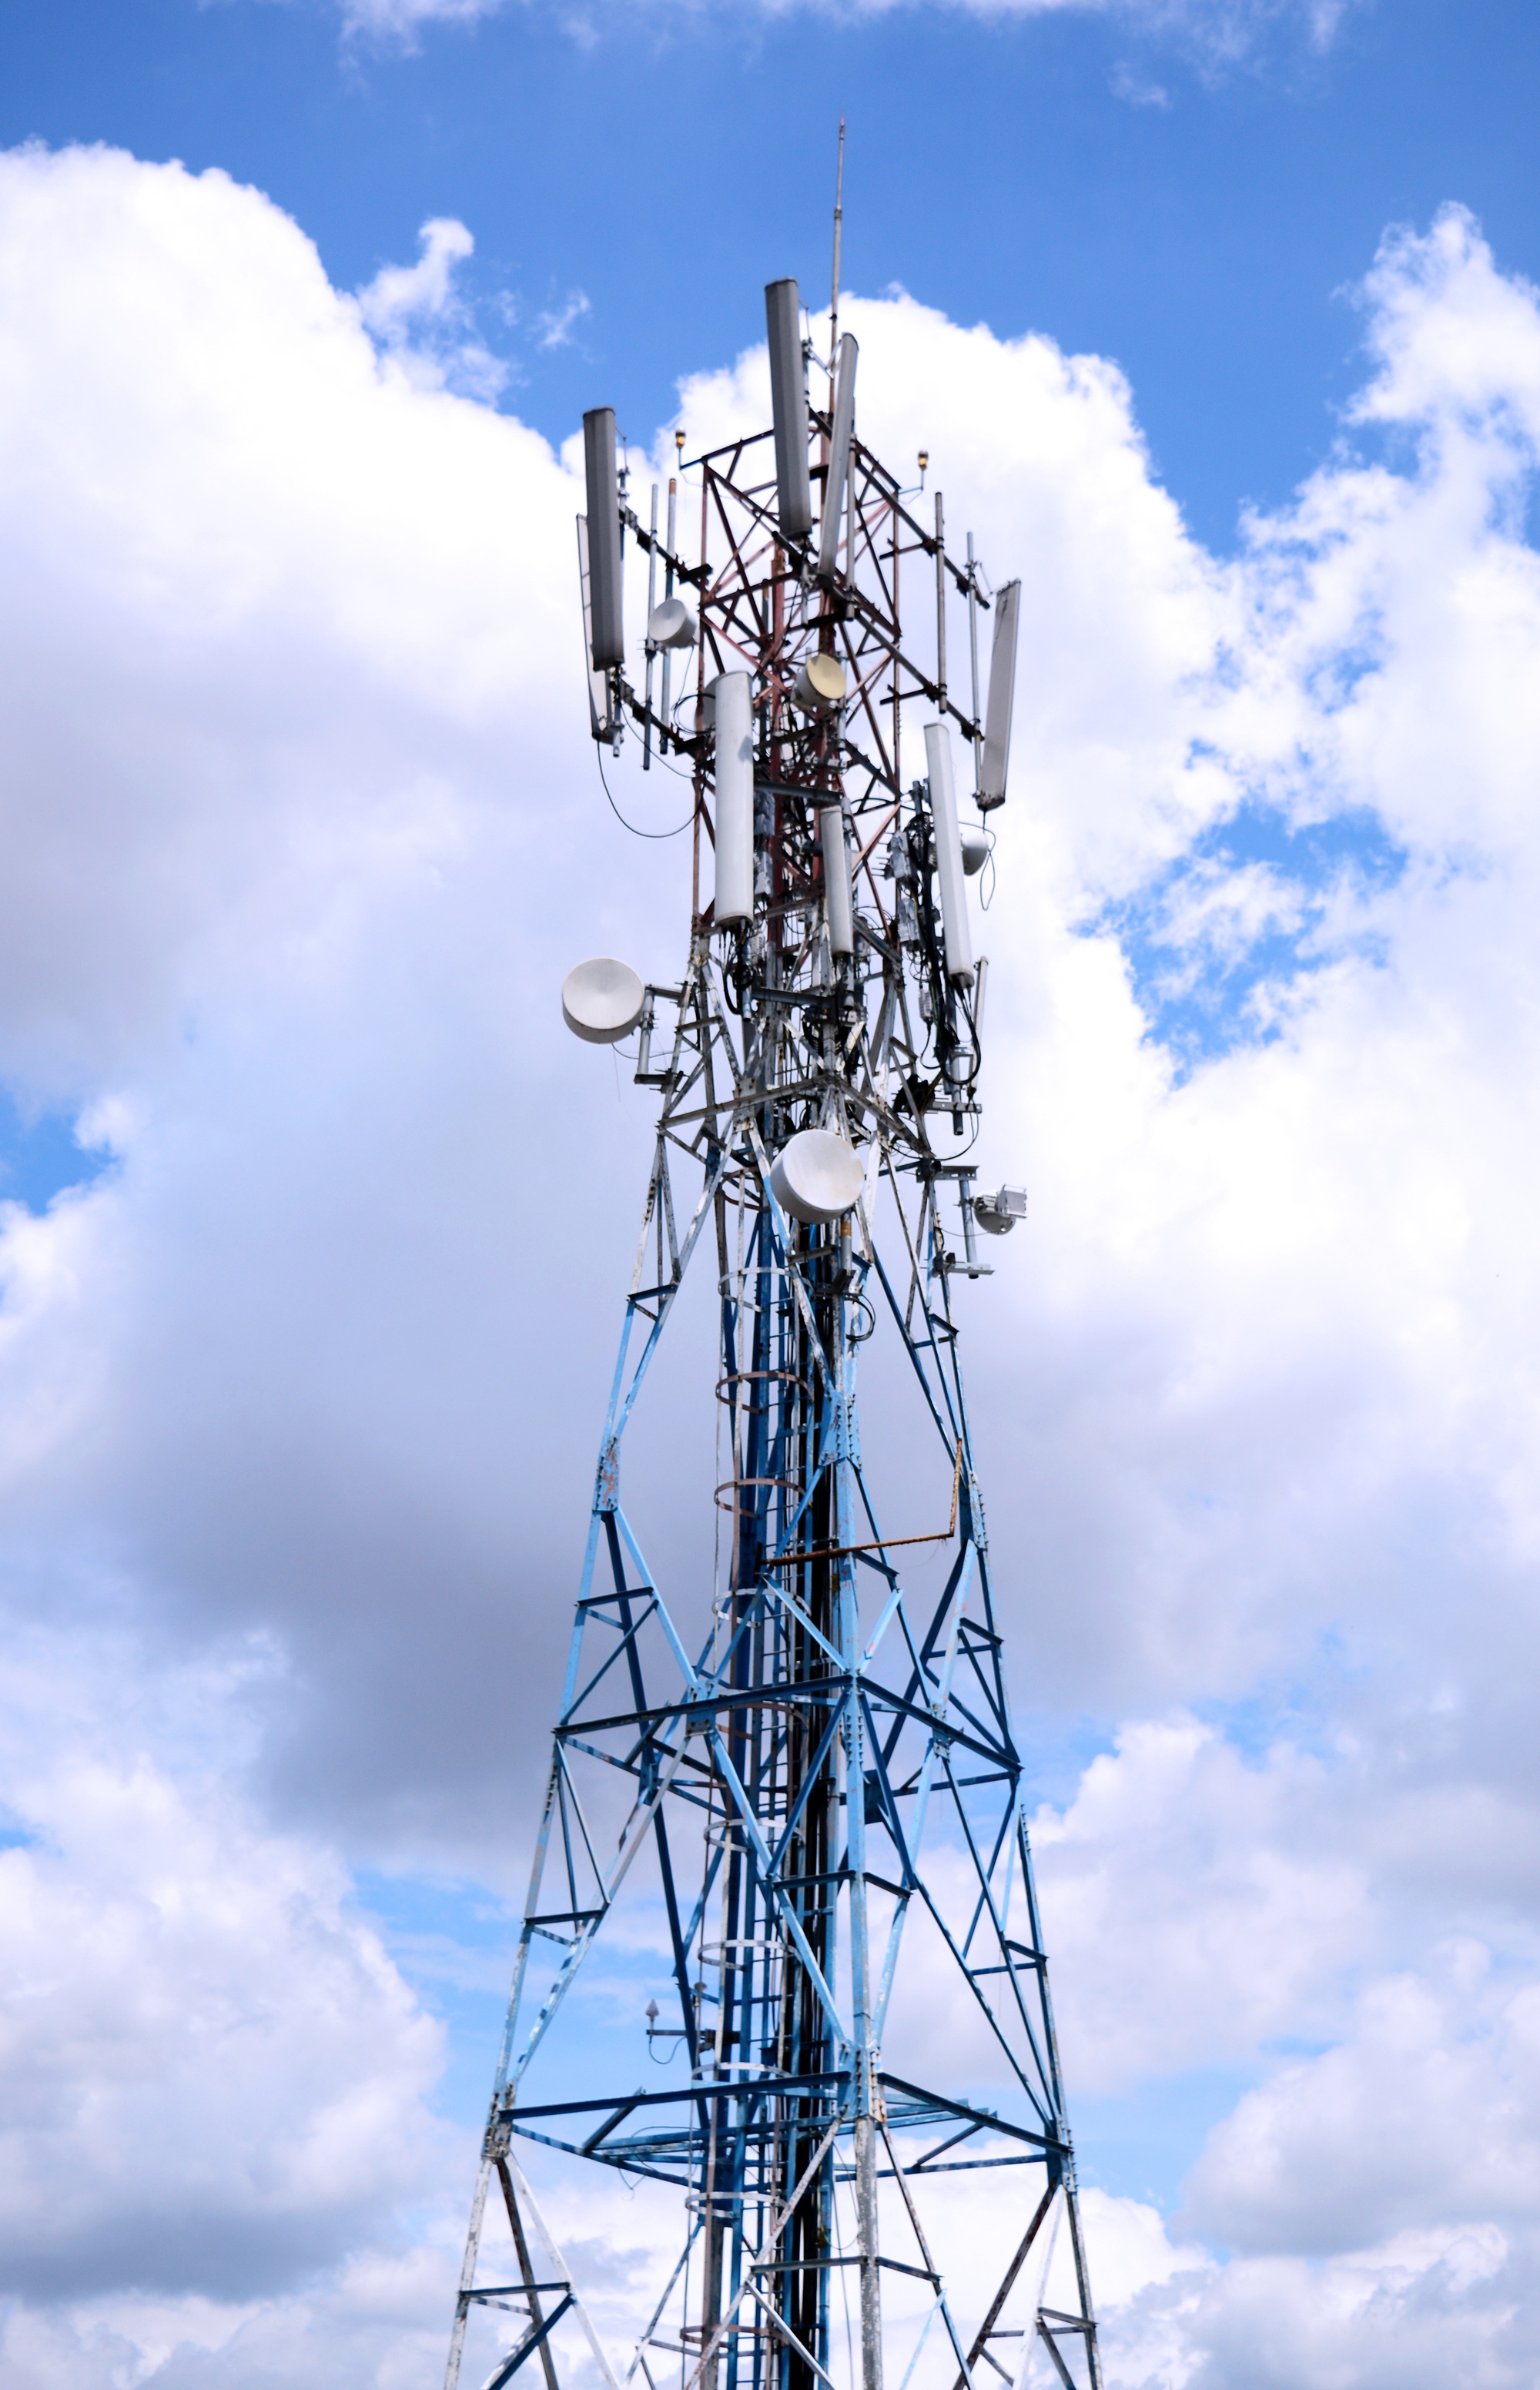
cloud, sky, technology, tower, mast, station, communication, blue, electricity, energy, communication tower, information, royalty free, transmission tower, telecommunication, outdoor structure, electrical supply, electronics accessory, overhead power line